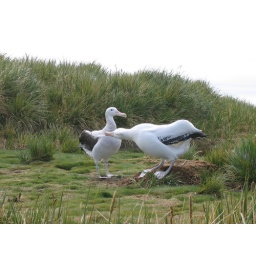
The male is white and the female has the specked gray neck. He circled around her for awhile strutting and squacking.